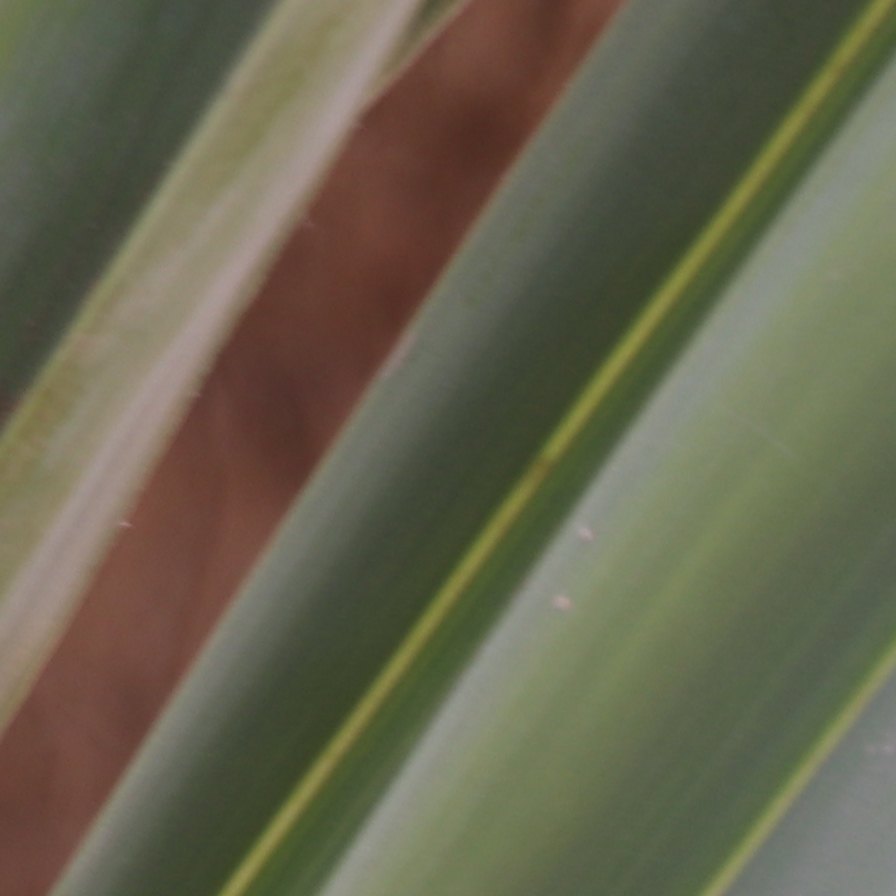
Label: Healthy